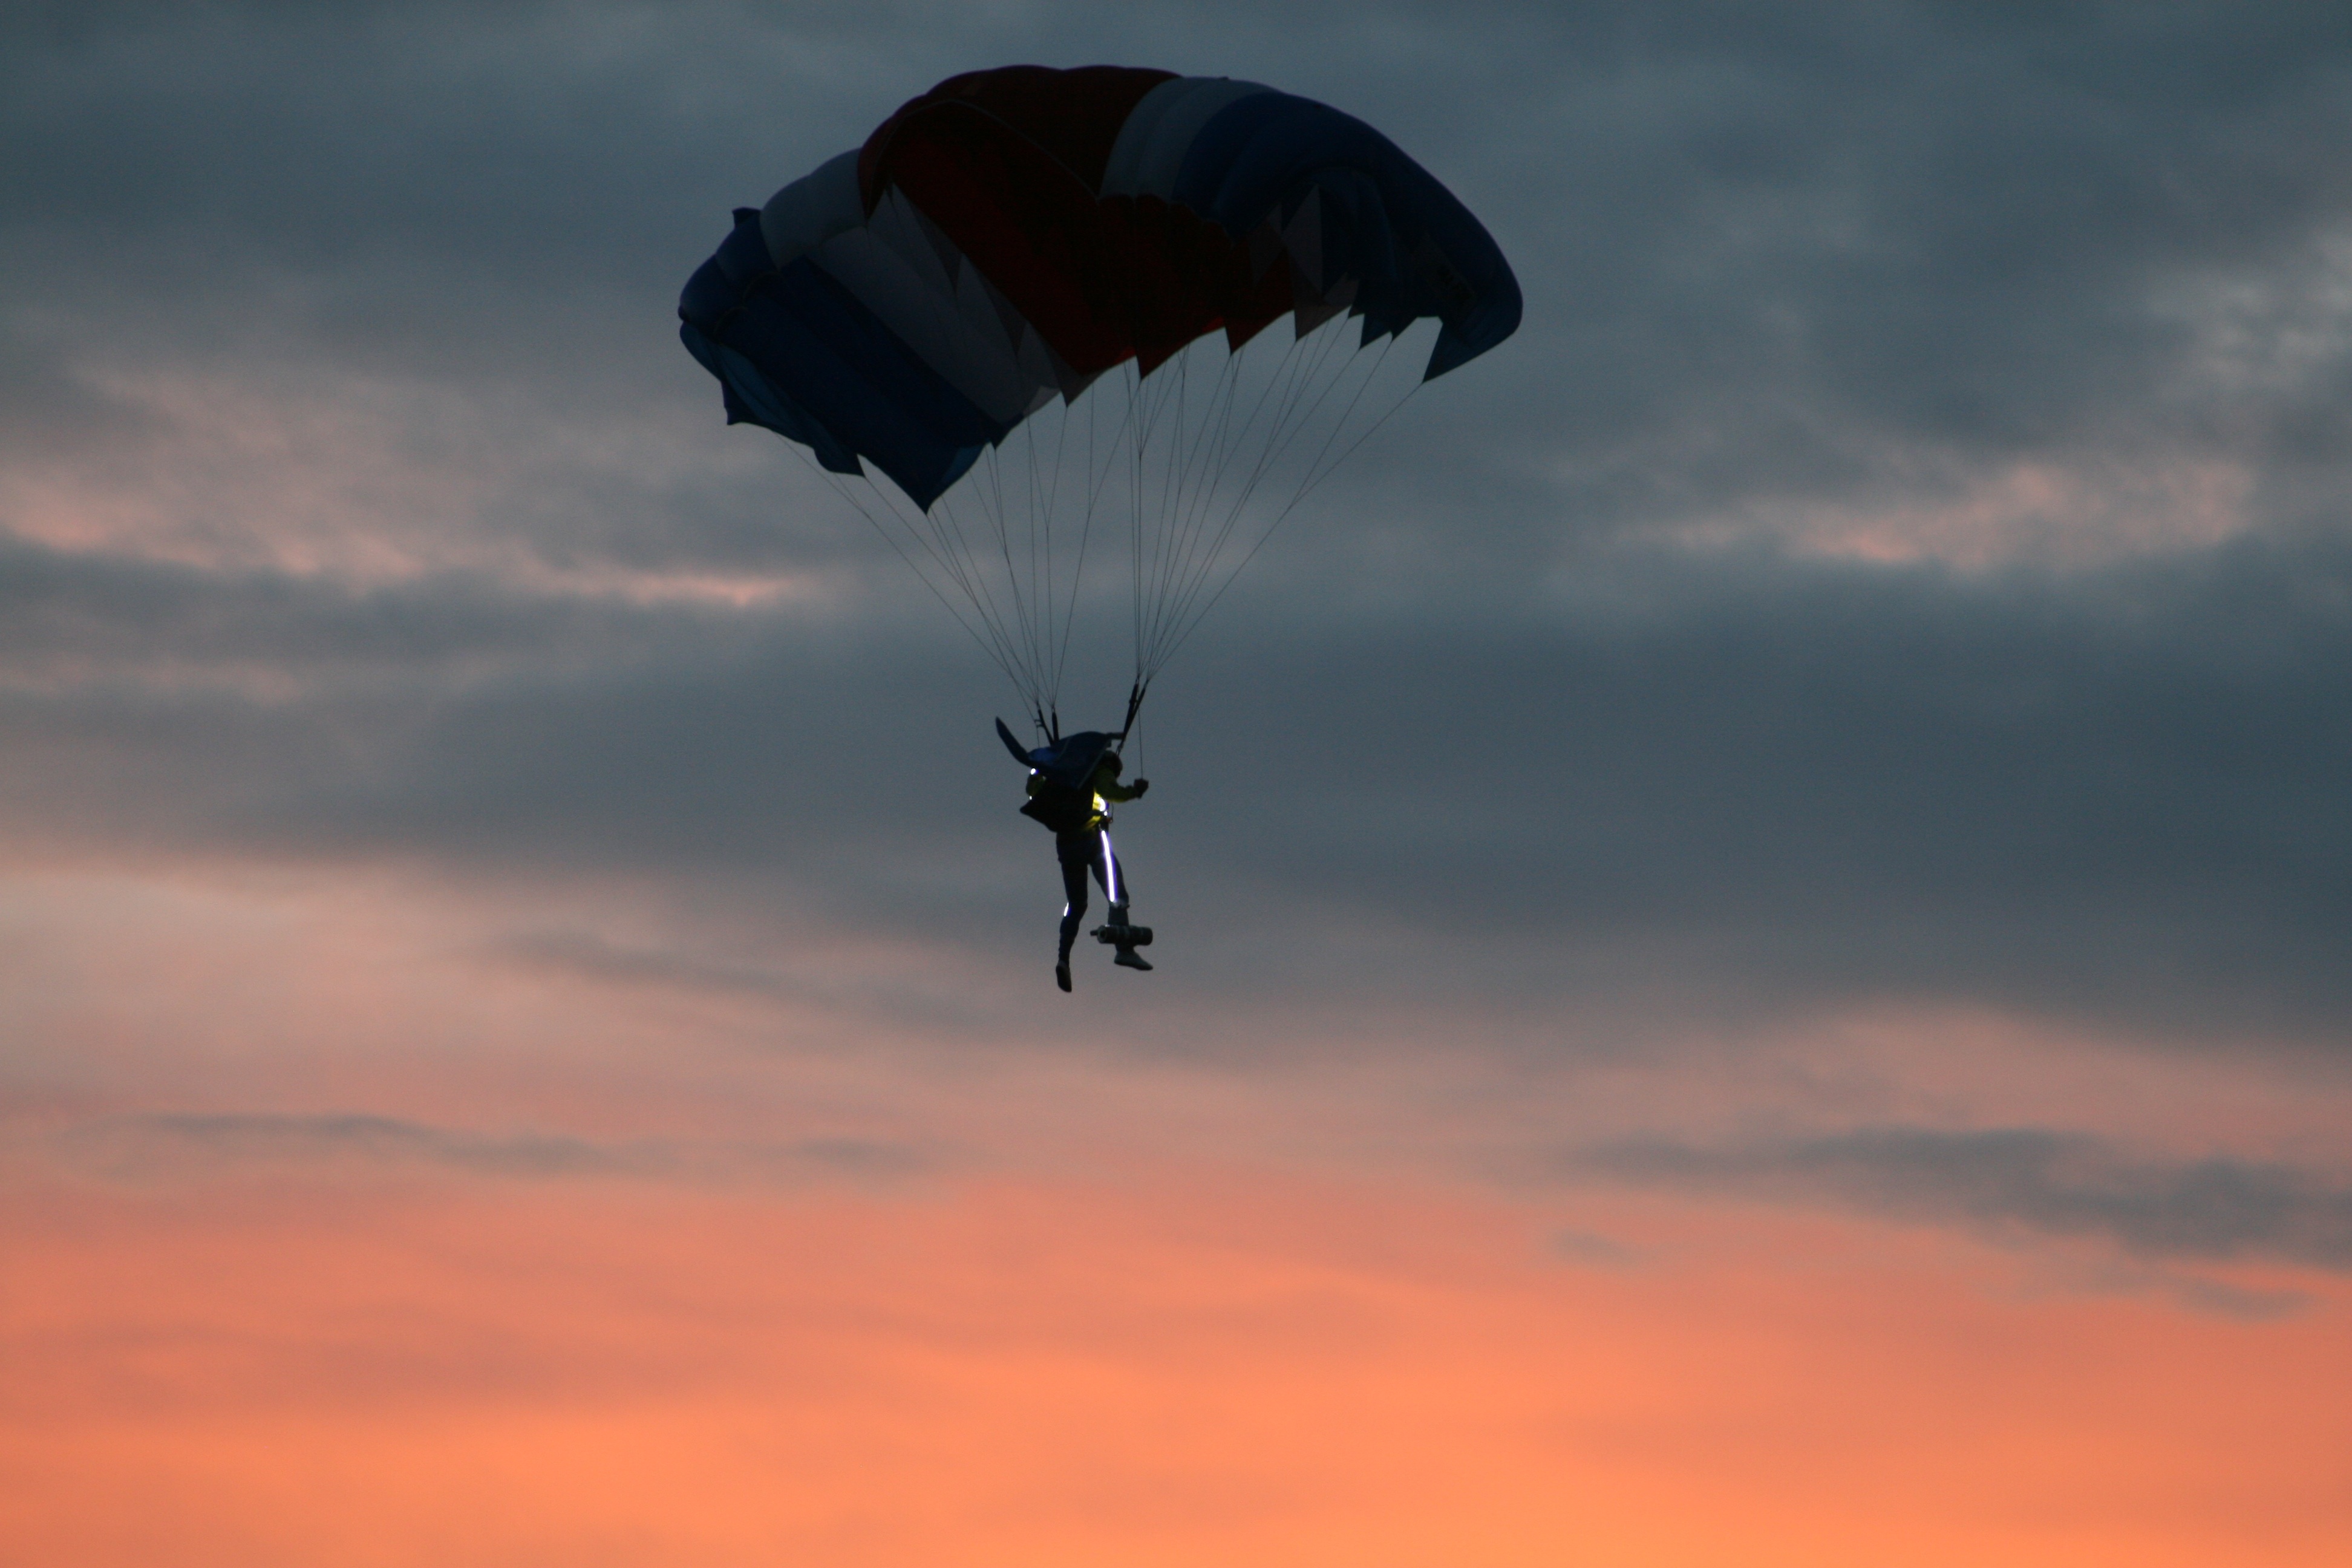
wing, sky, sunset, flight, prague, extreme sport, parachute, paragliding, sports equipment, festival, clouds, praha, czech republic, parachuting, air sports, charles bridge, pentecost, fallschrimspringer, atmosphere of earth, windsports